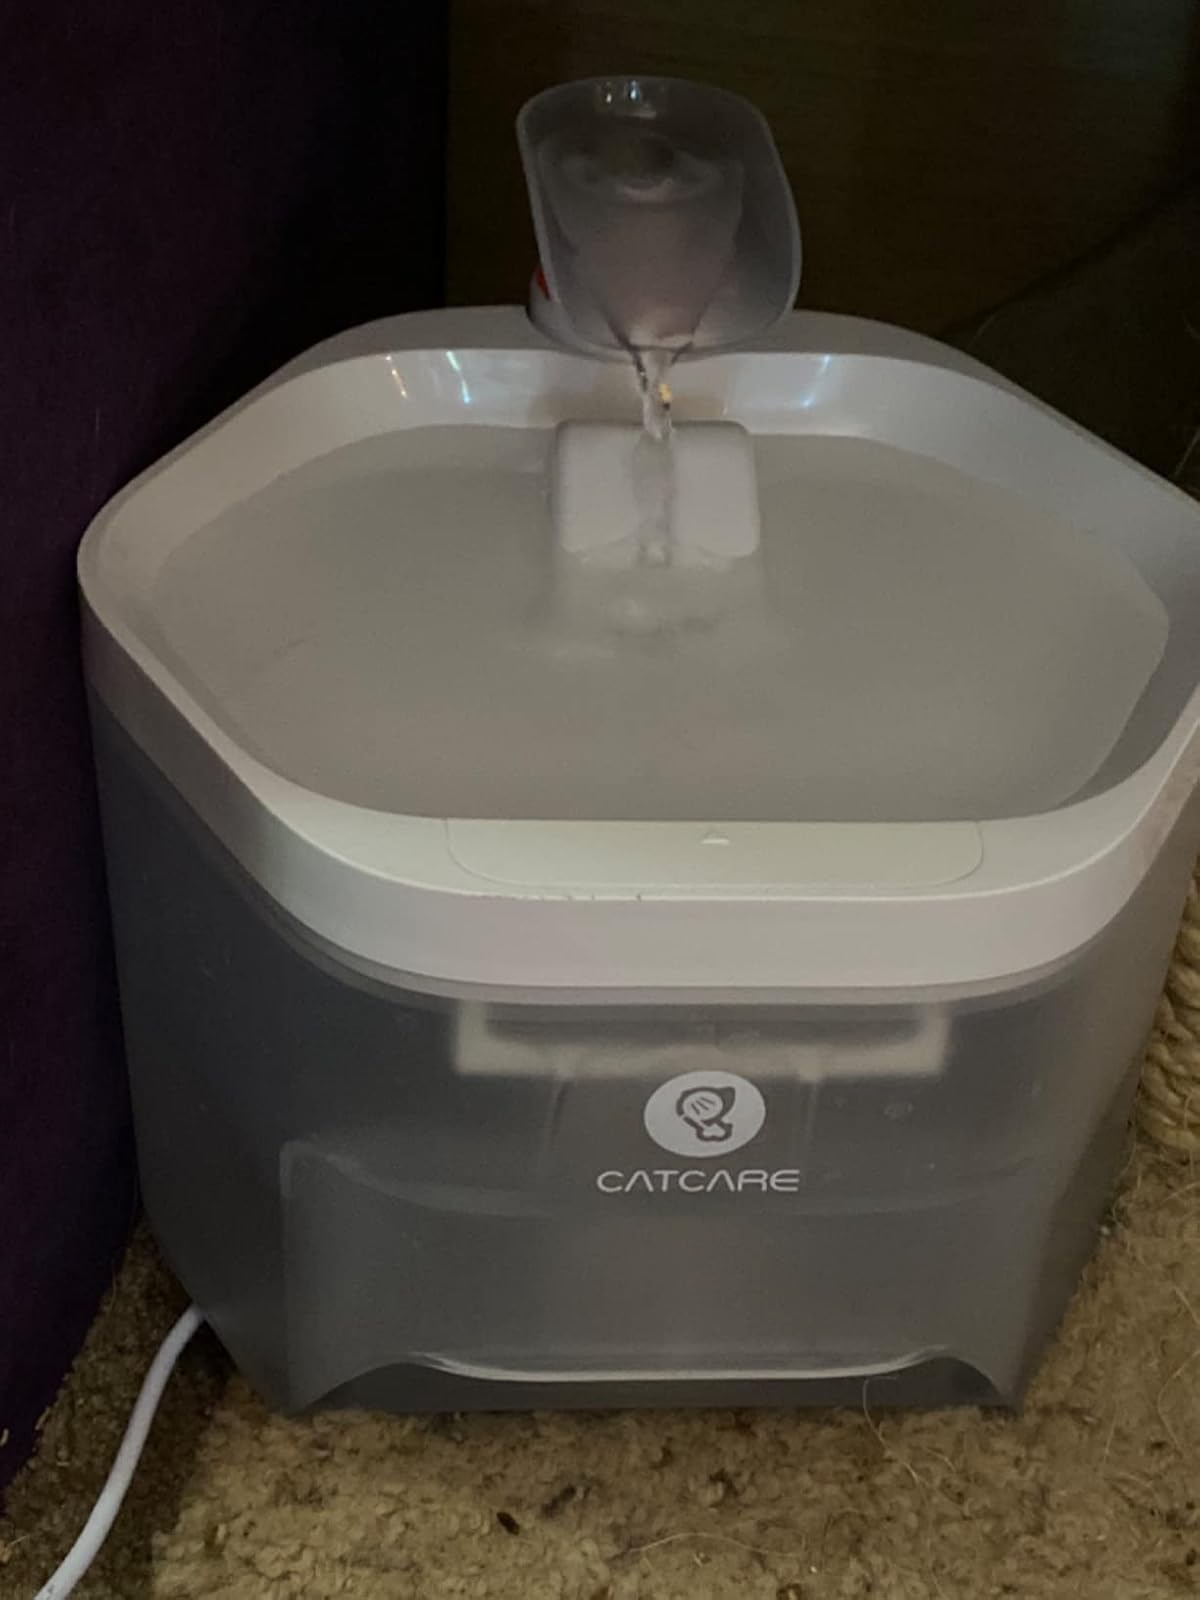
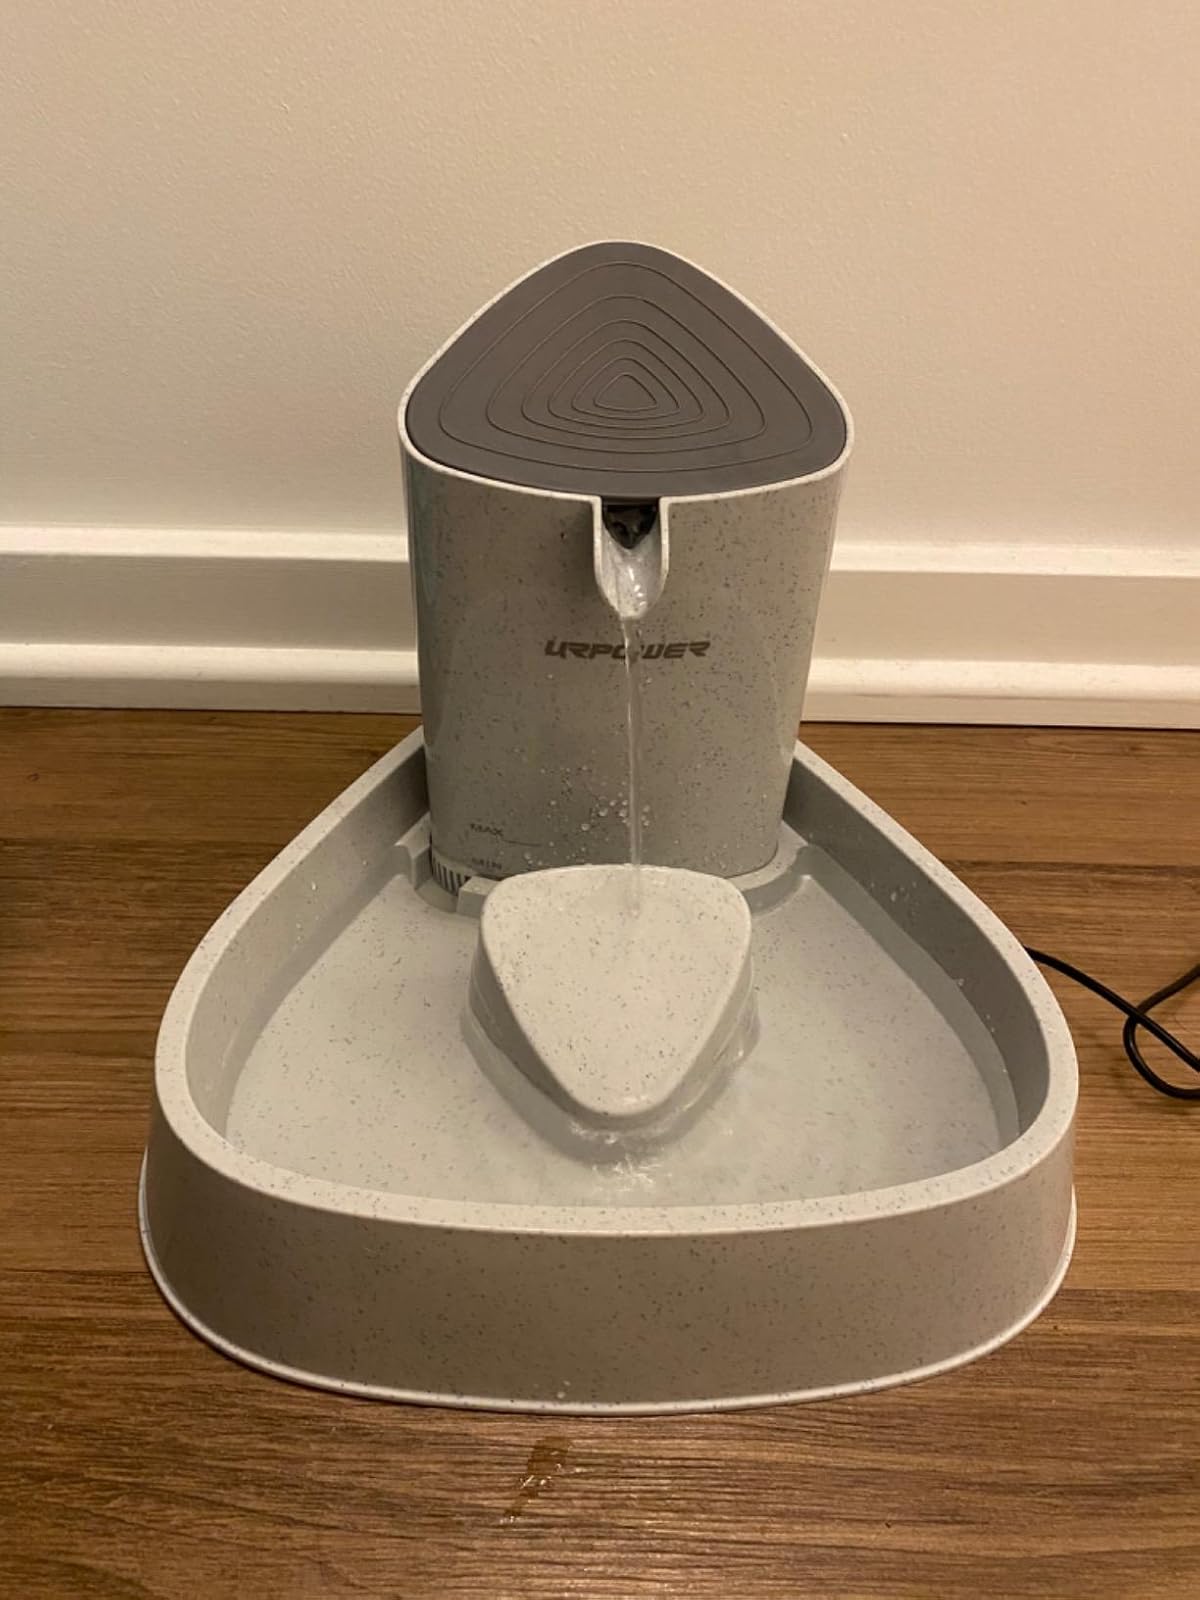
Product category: items_bowl
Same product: no